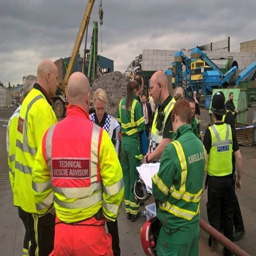
police , fire , ambulance and teams are still at the industrial yard